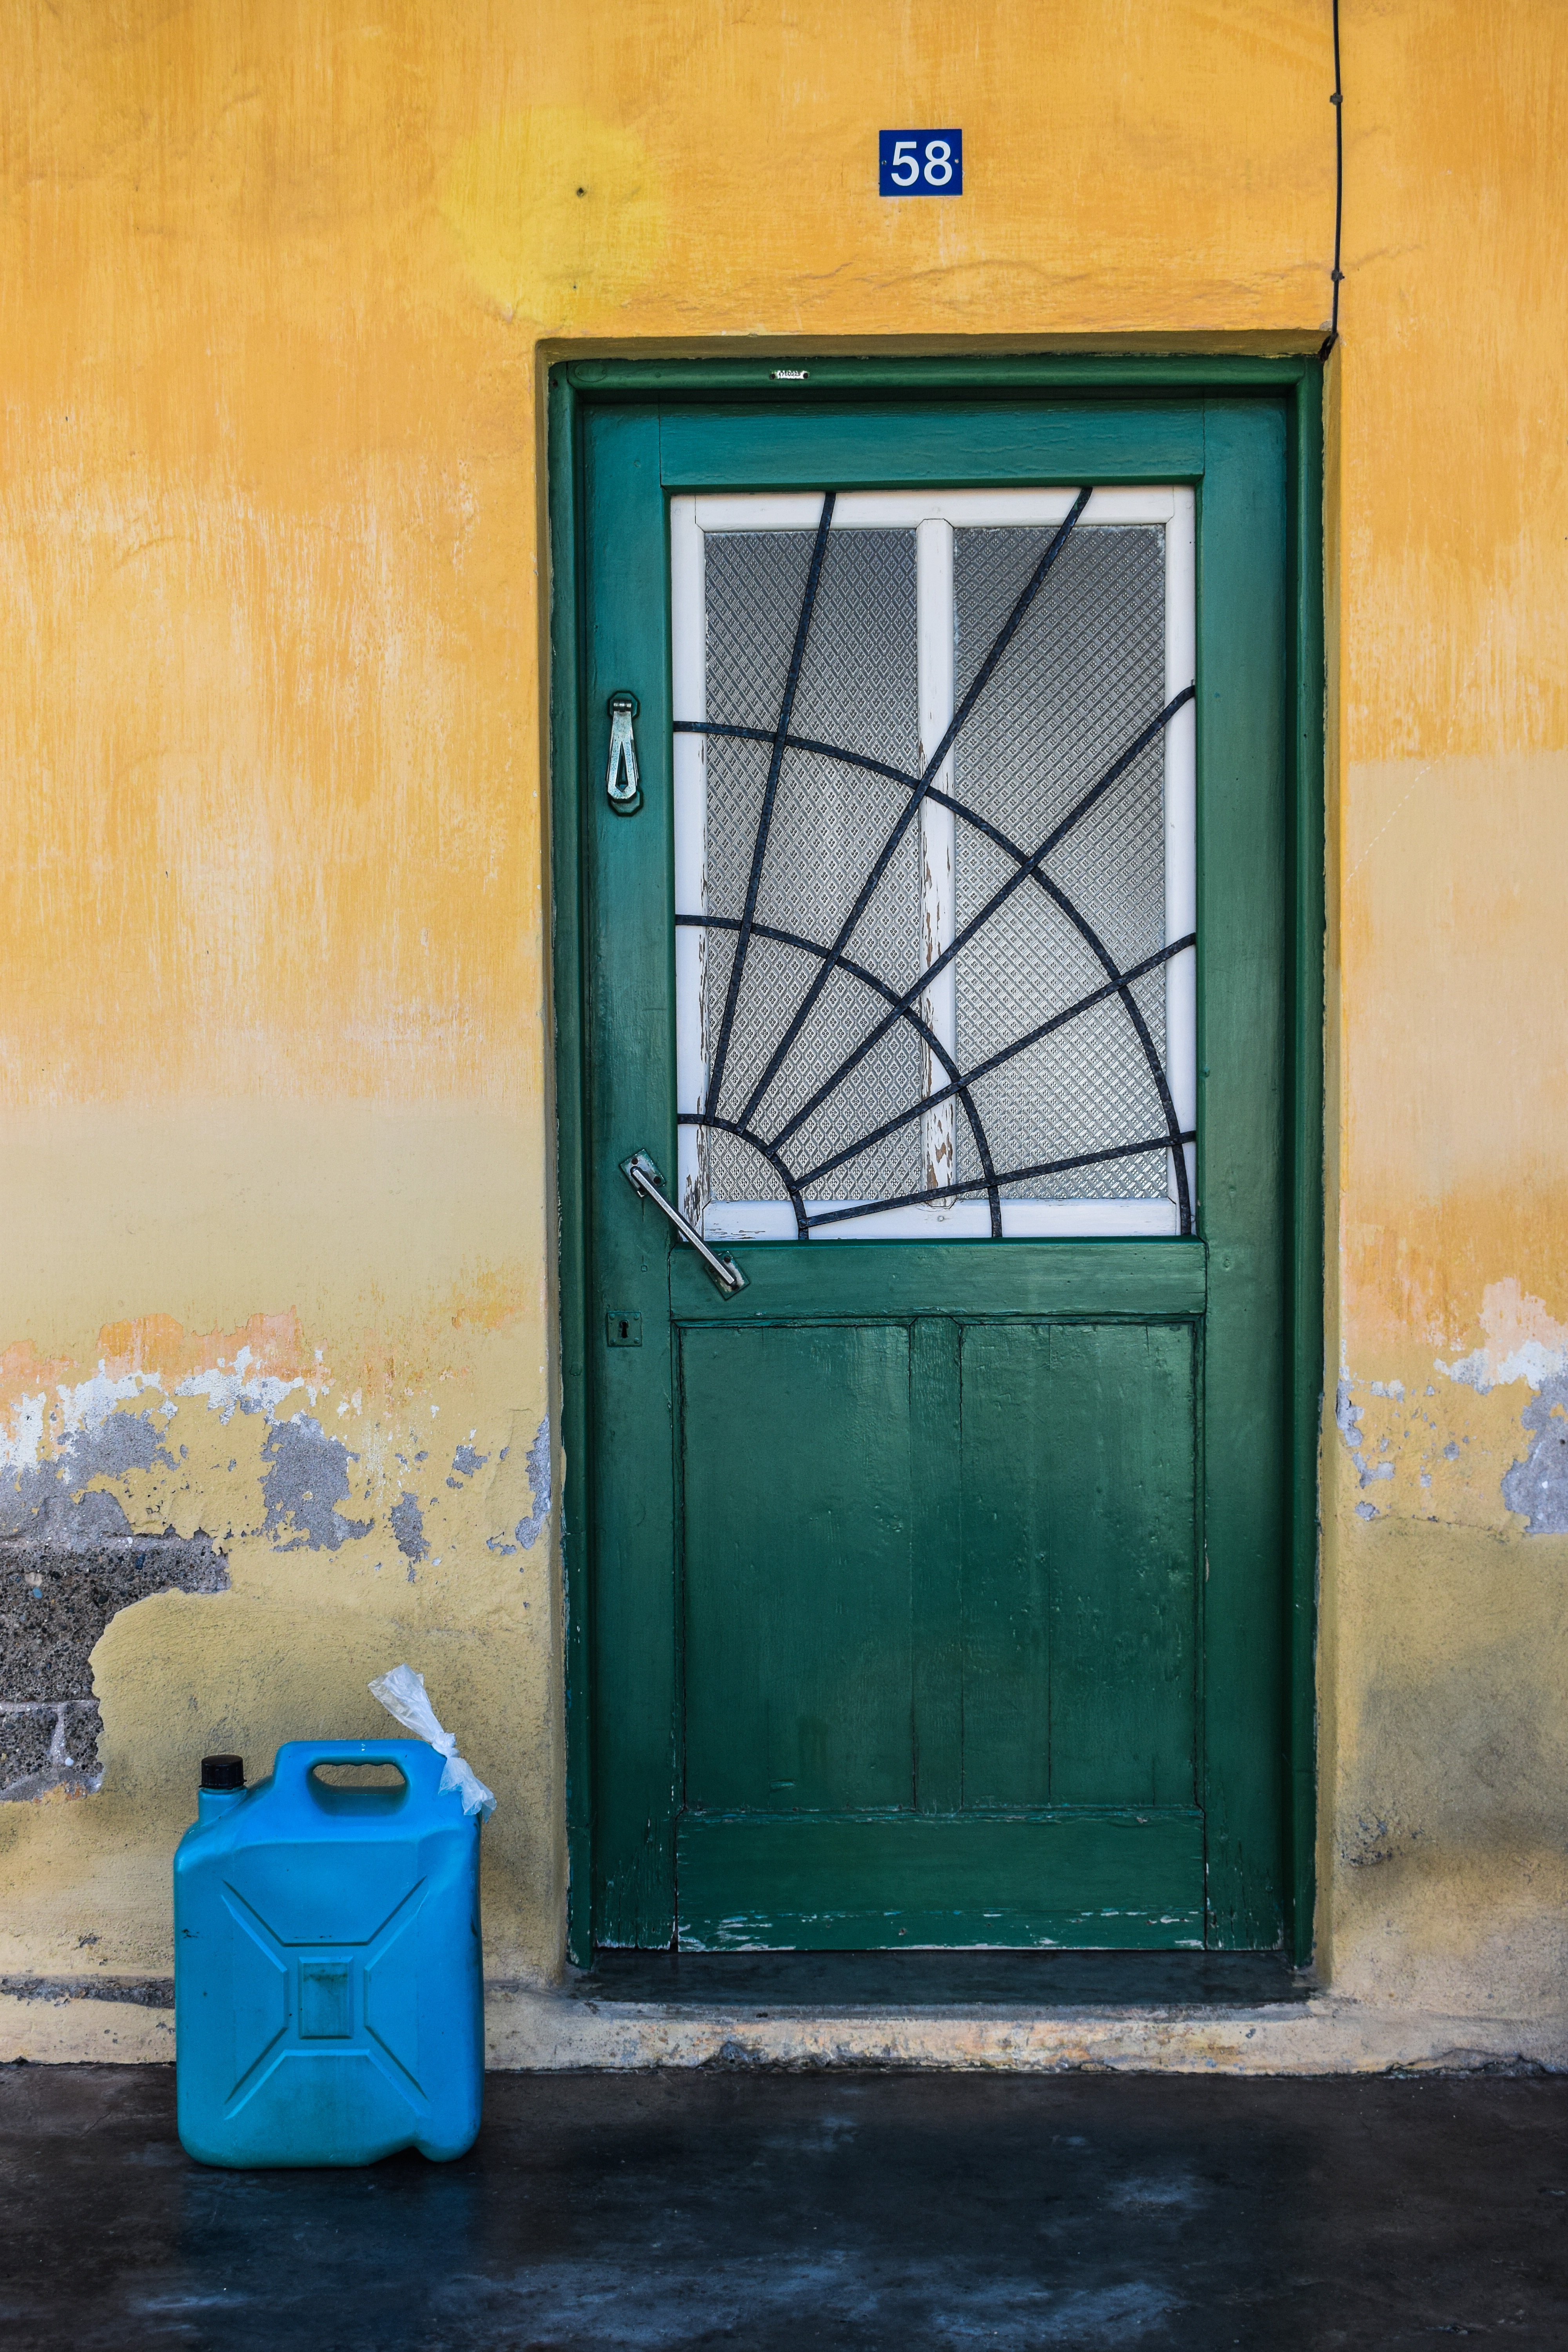
architecture, street, house, window, glass, home, wall, village, green, entrance, color, blue, residential, door, material, painting, art, shape, cyprus, dherynia, jerrican